Glycoside hydrolase family 35

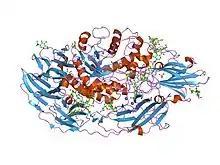
native structure of beta-galactosidase from penicillium sp.

In molecular biology, glycoside hydrolase family 35 is a family of glycoside hydrolases.